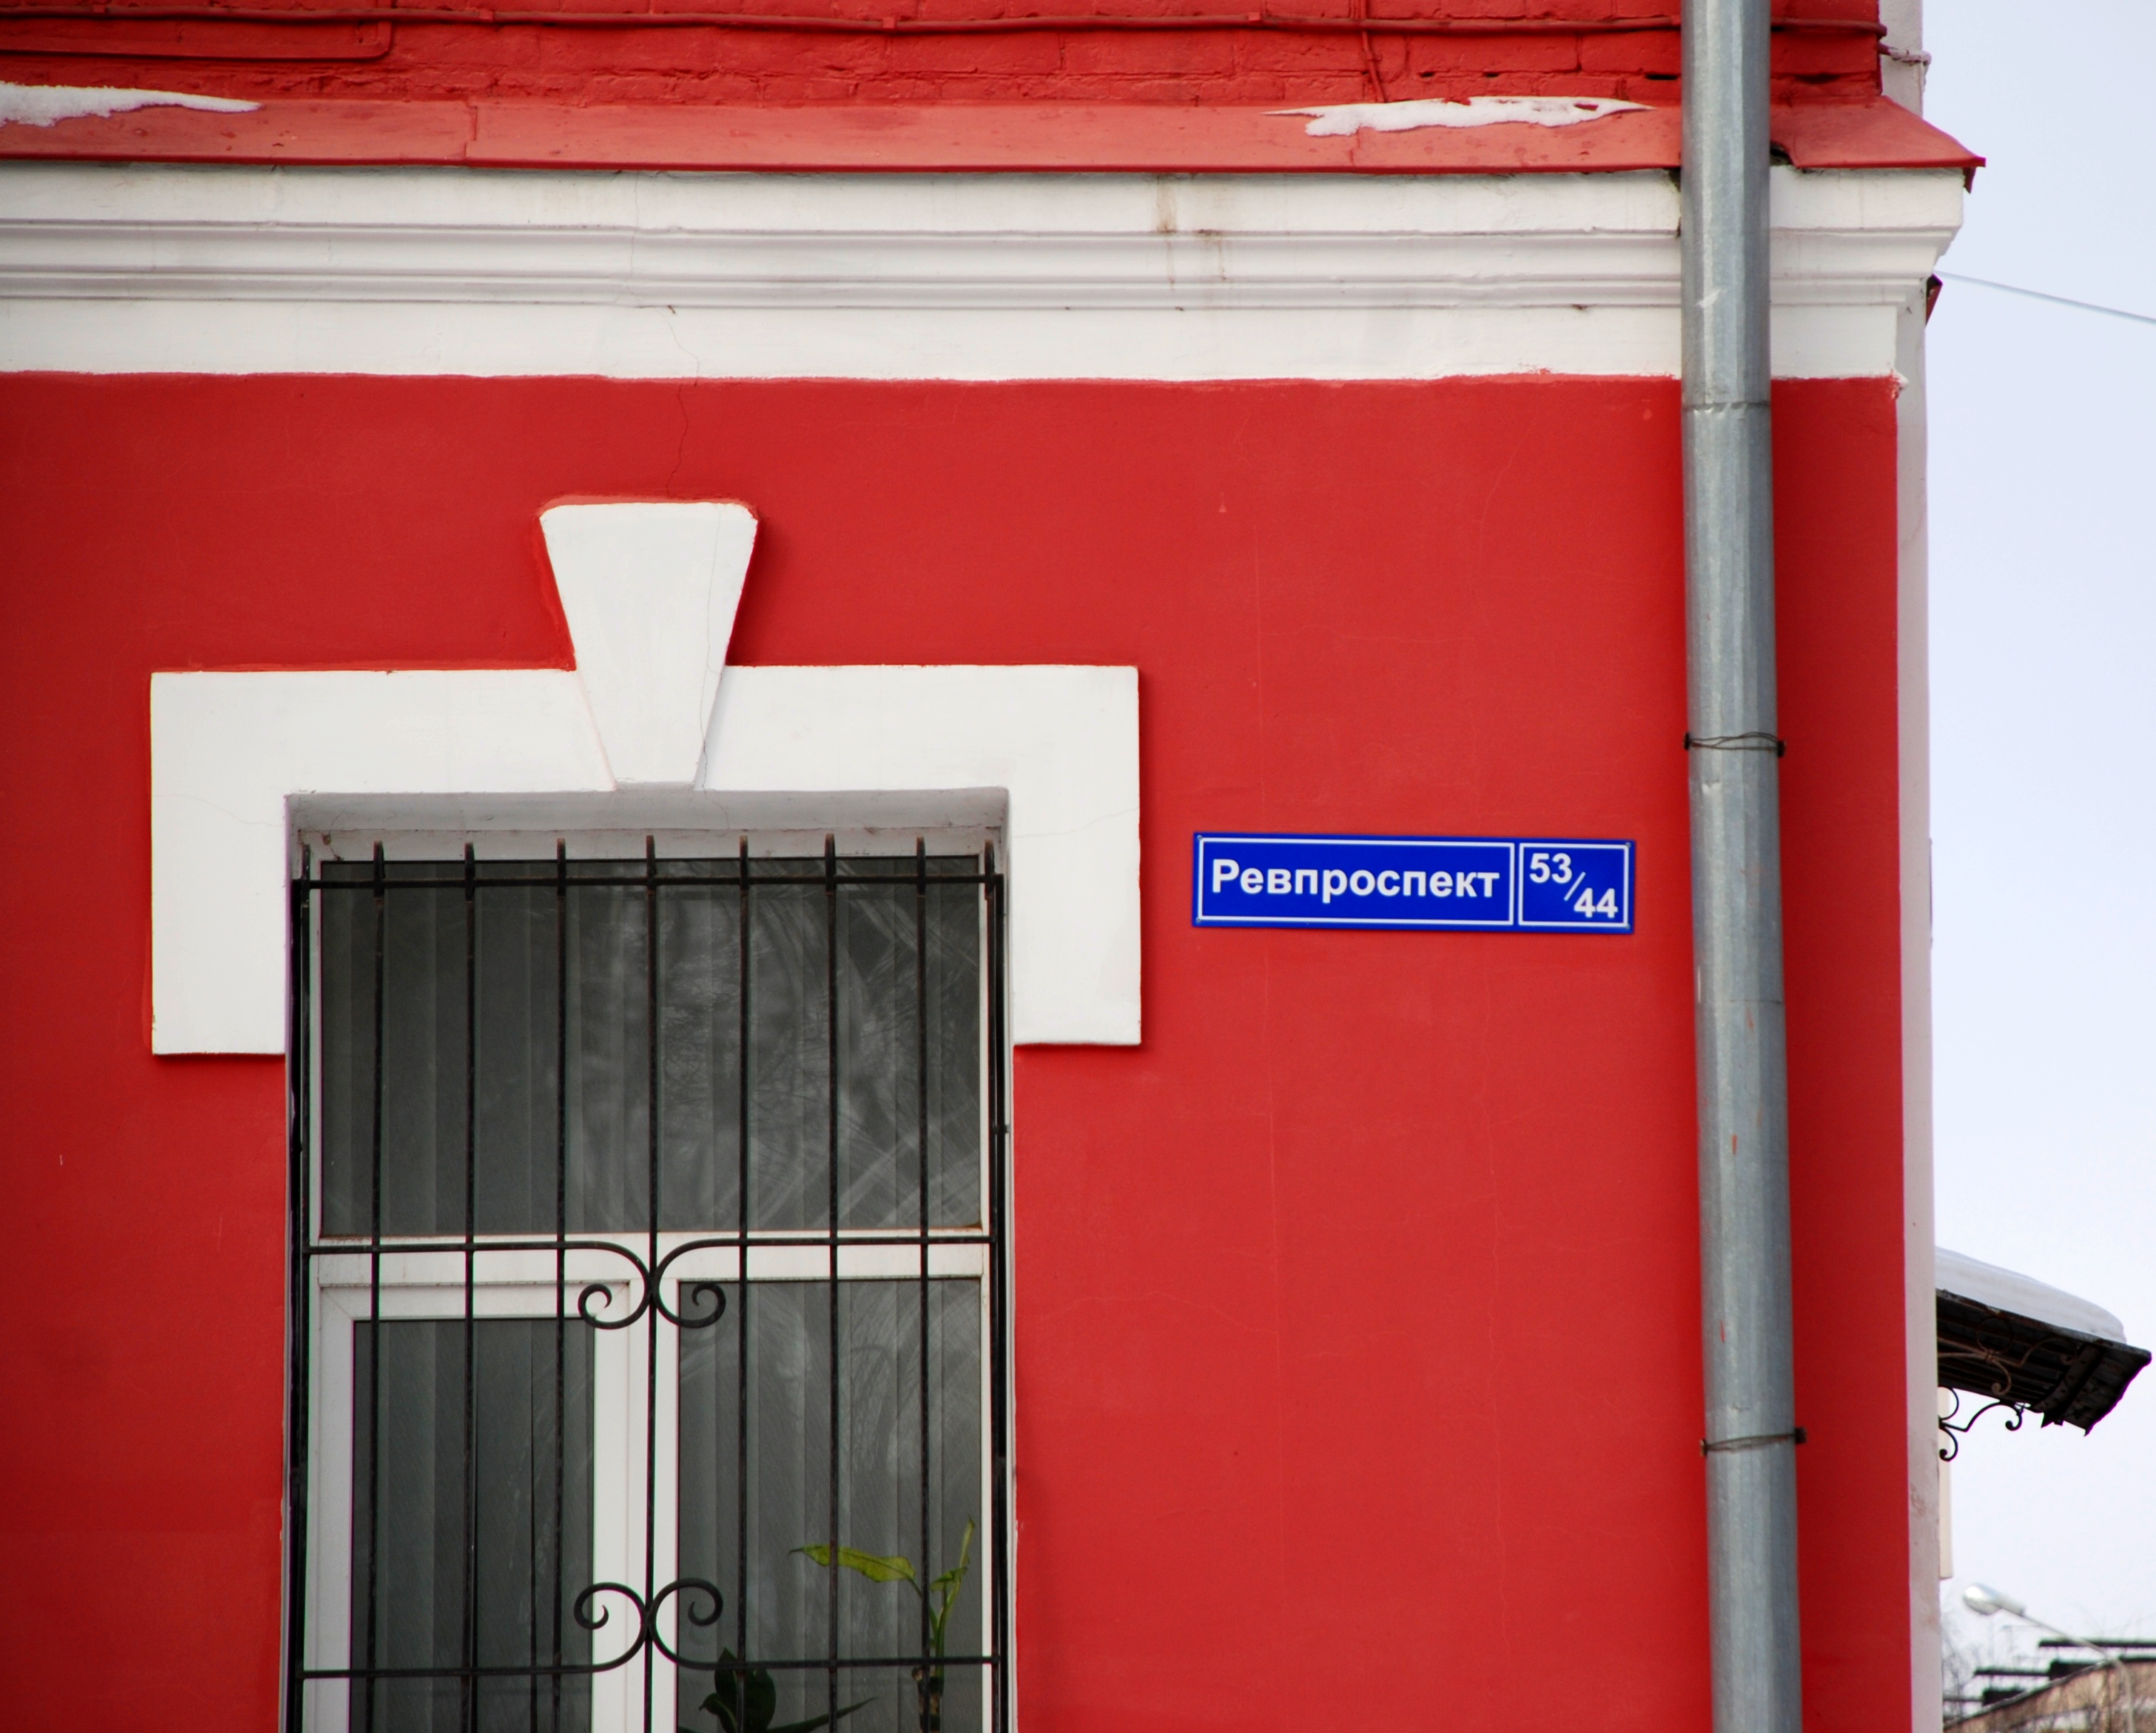
window, city, cityscape, red, facade, nikon, door, interior design, russia, d80, cityscapes, nikond80, moscowregion, podolsk, window covering